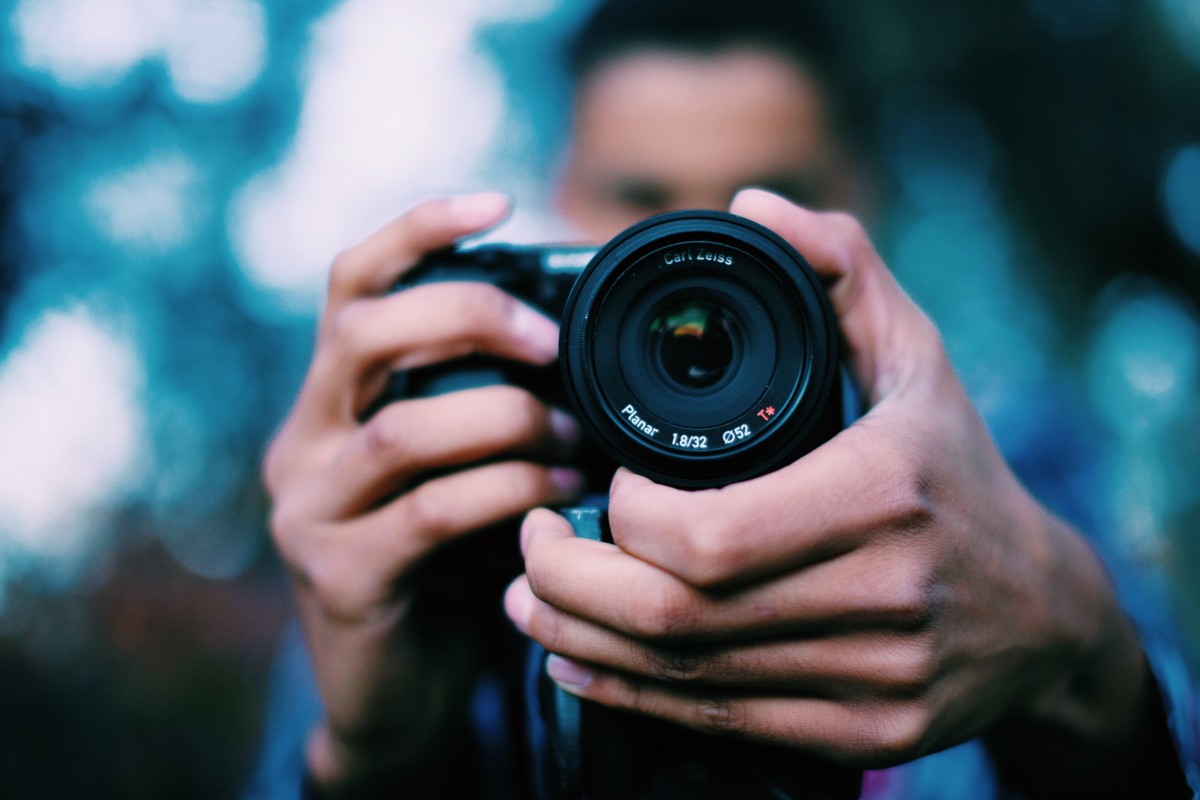
Tags: photography, blue, close up, reflex camera, digital camera, photograph, image, digital slr, single lens reflex camera, cameras optics, mirrorless interchangeable lens camera